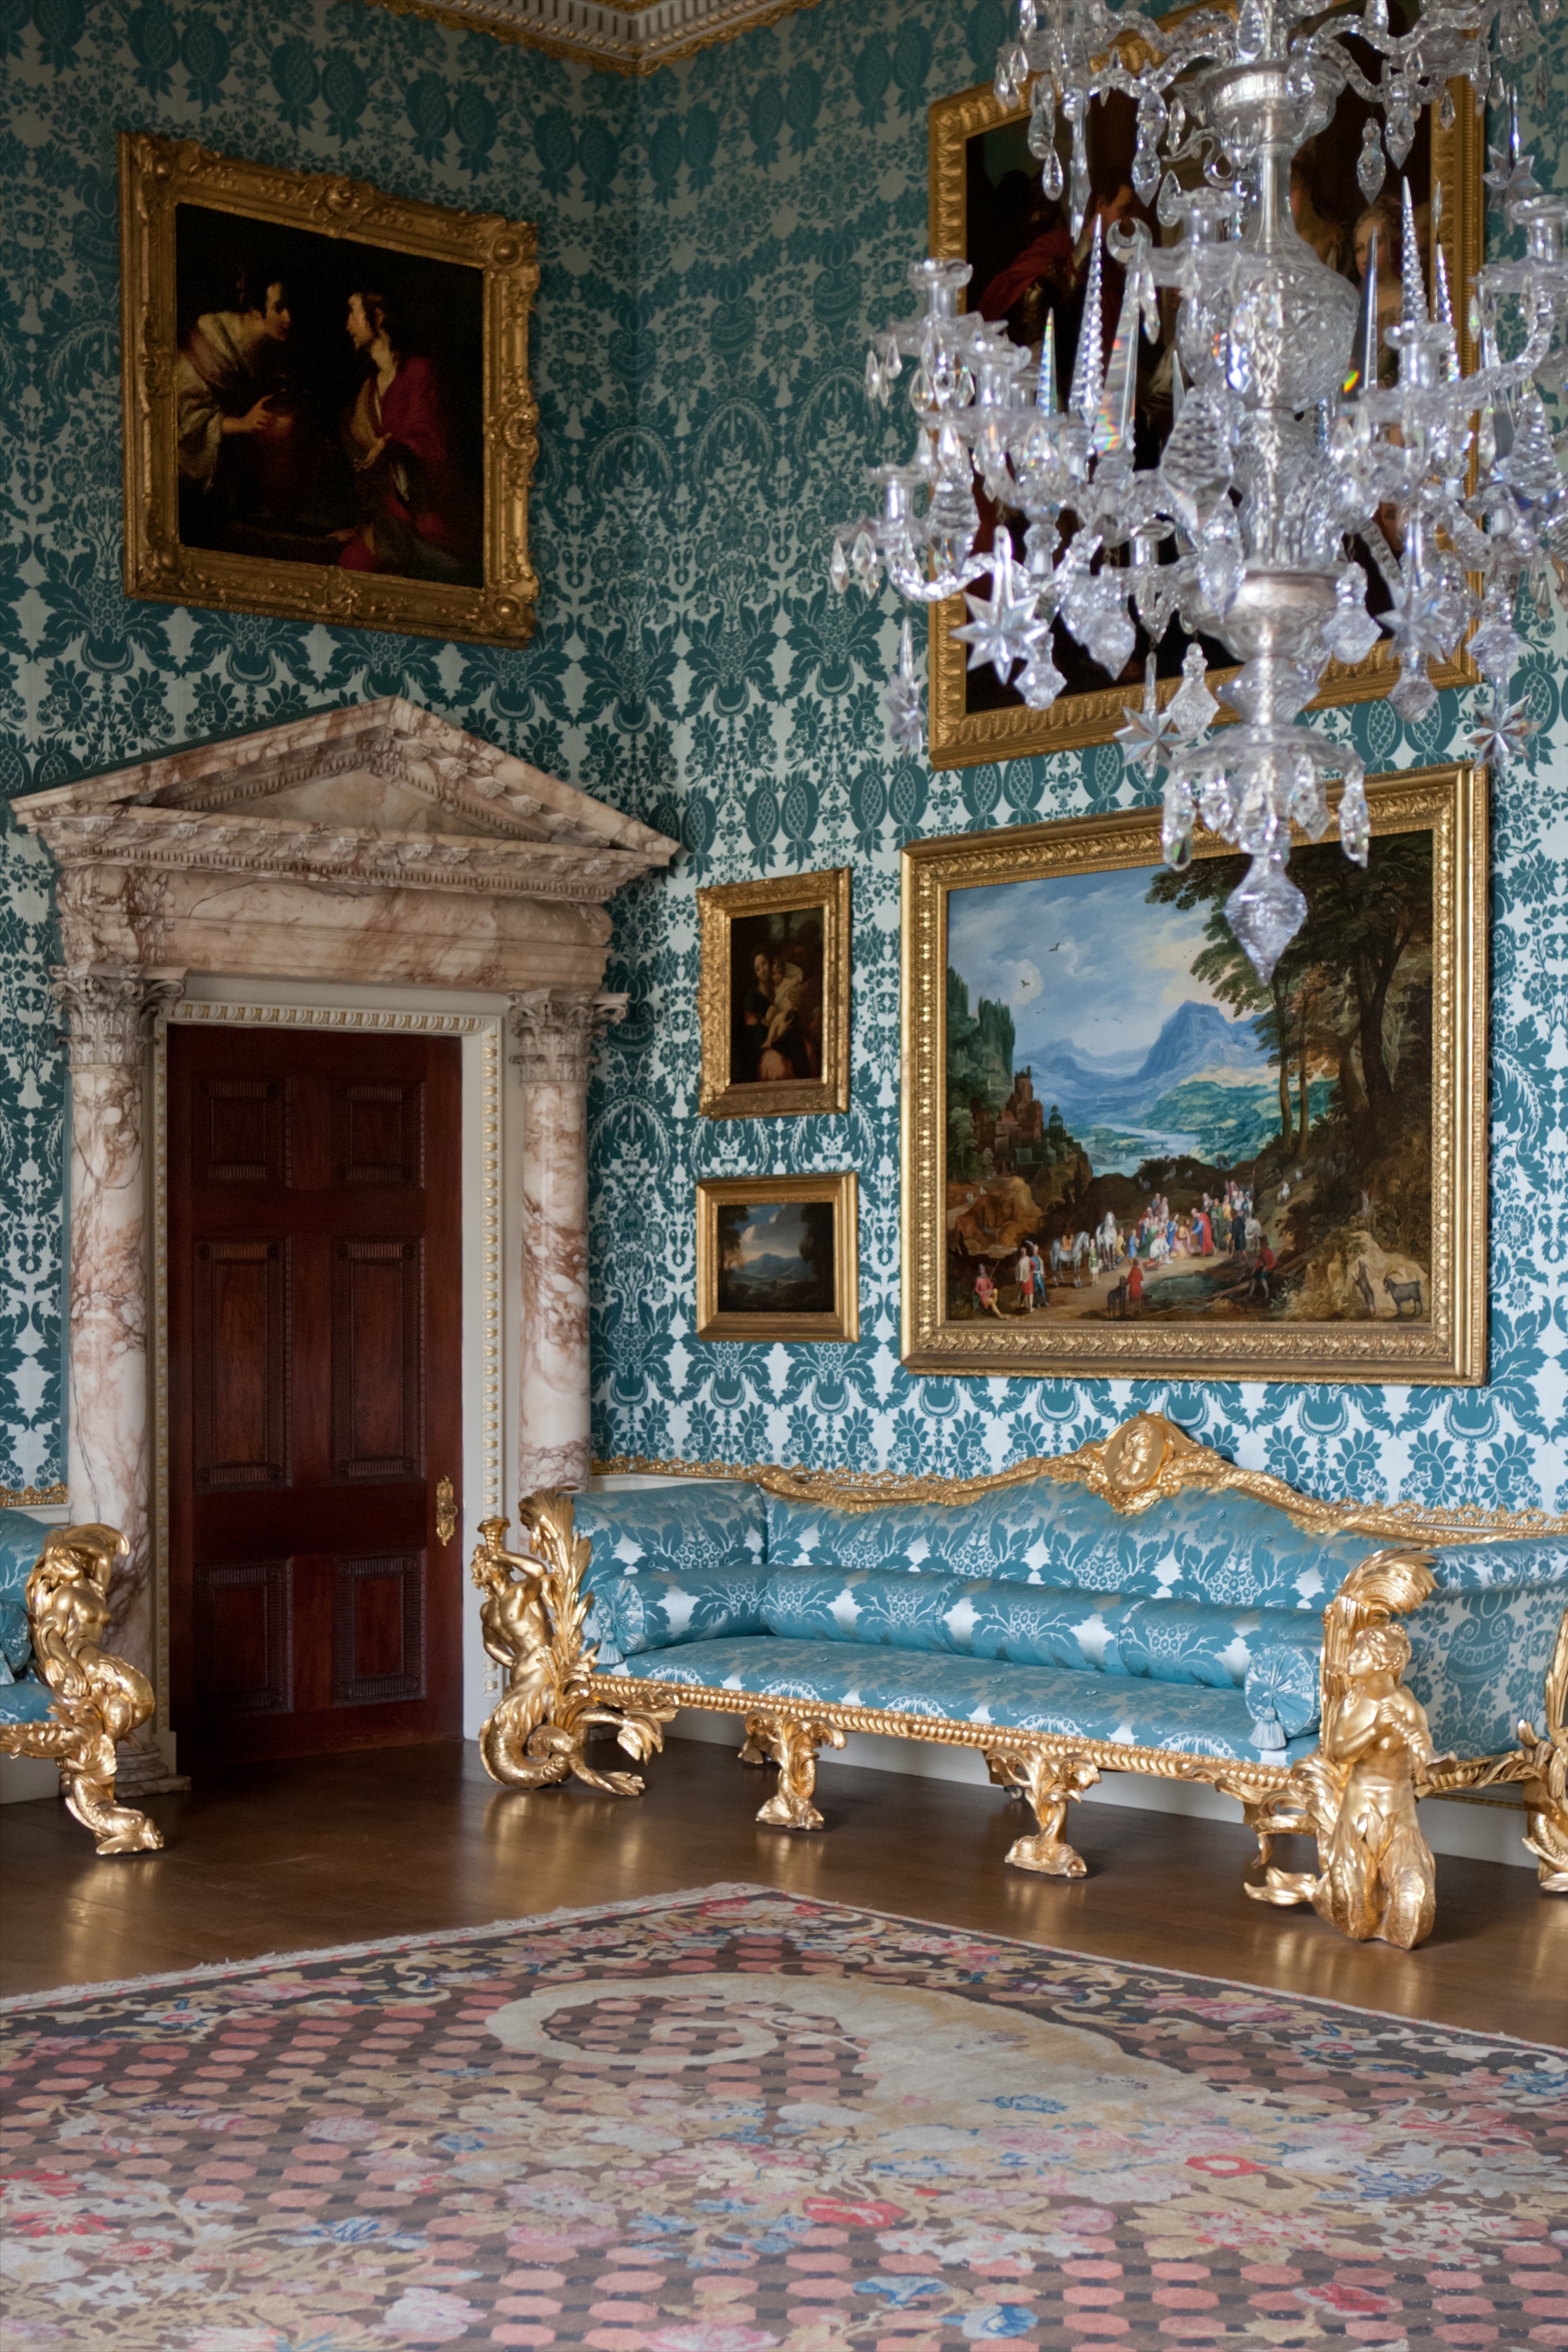
mansion, palace, living room, furniture, room, interior design, fine art, altar, salon, elegant, estate, gilt, pediment, flooring, upholstery, crystal chandelier, blue silk, wall covering, marble door surround, mahogany door, pastel carpet